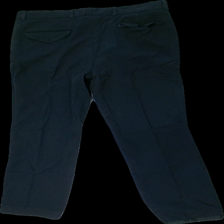
View: back
Type: Trousers
Category: Ladies
Brand: Cavaliere
Colors: Black
Material: 80% wool, 20% acrylic
Cut: Regular
Season: All
Smell: Minor
Price range: <50
Recommended usage: Export
Comment: detergent scent, frayed seems